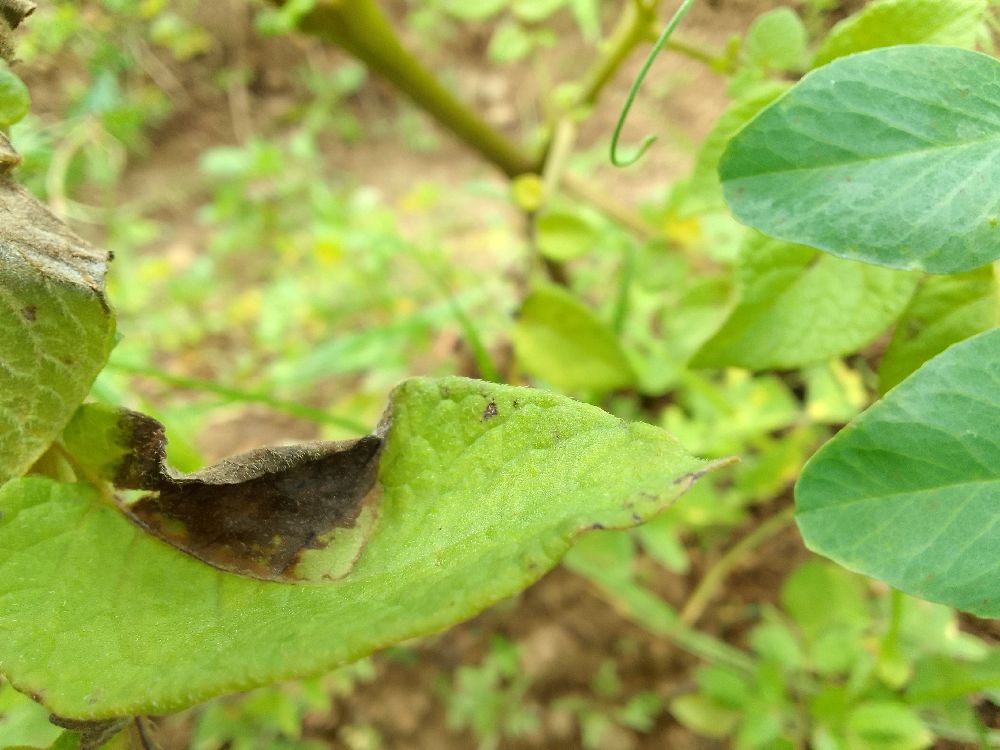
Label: Late blight